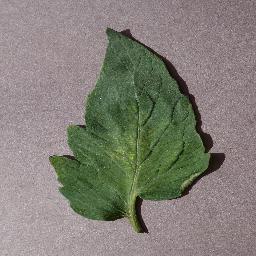
Label: Tomato___Spider_mites Two-spotted_spider_mite